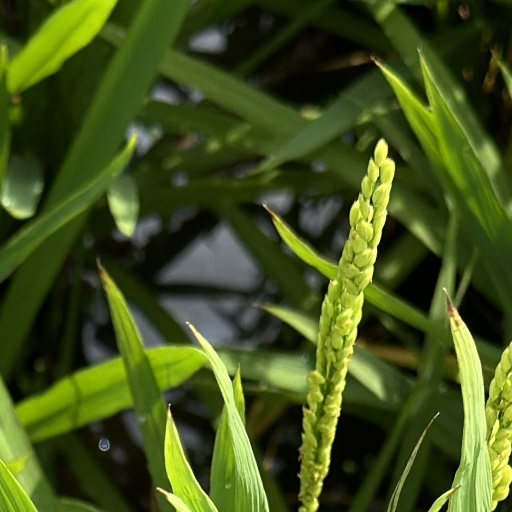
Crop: rice